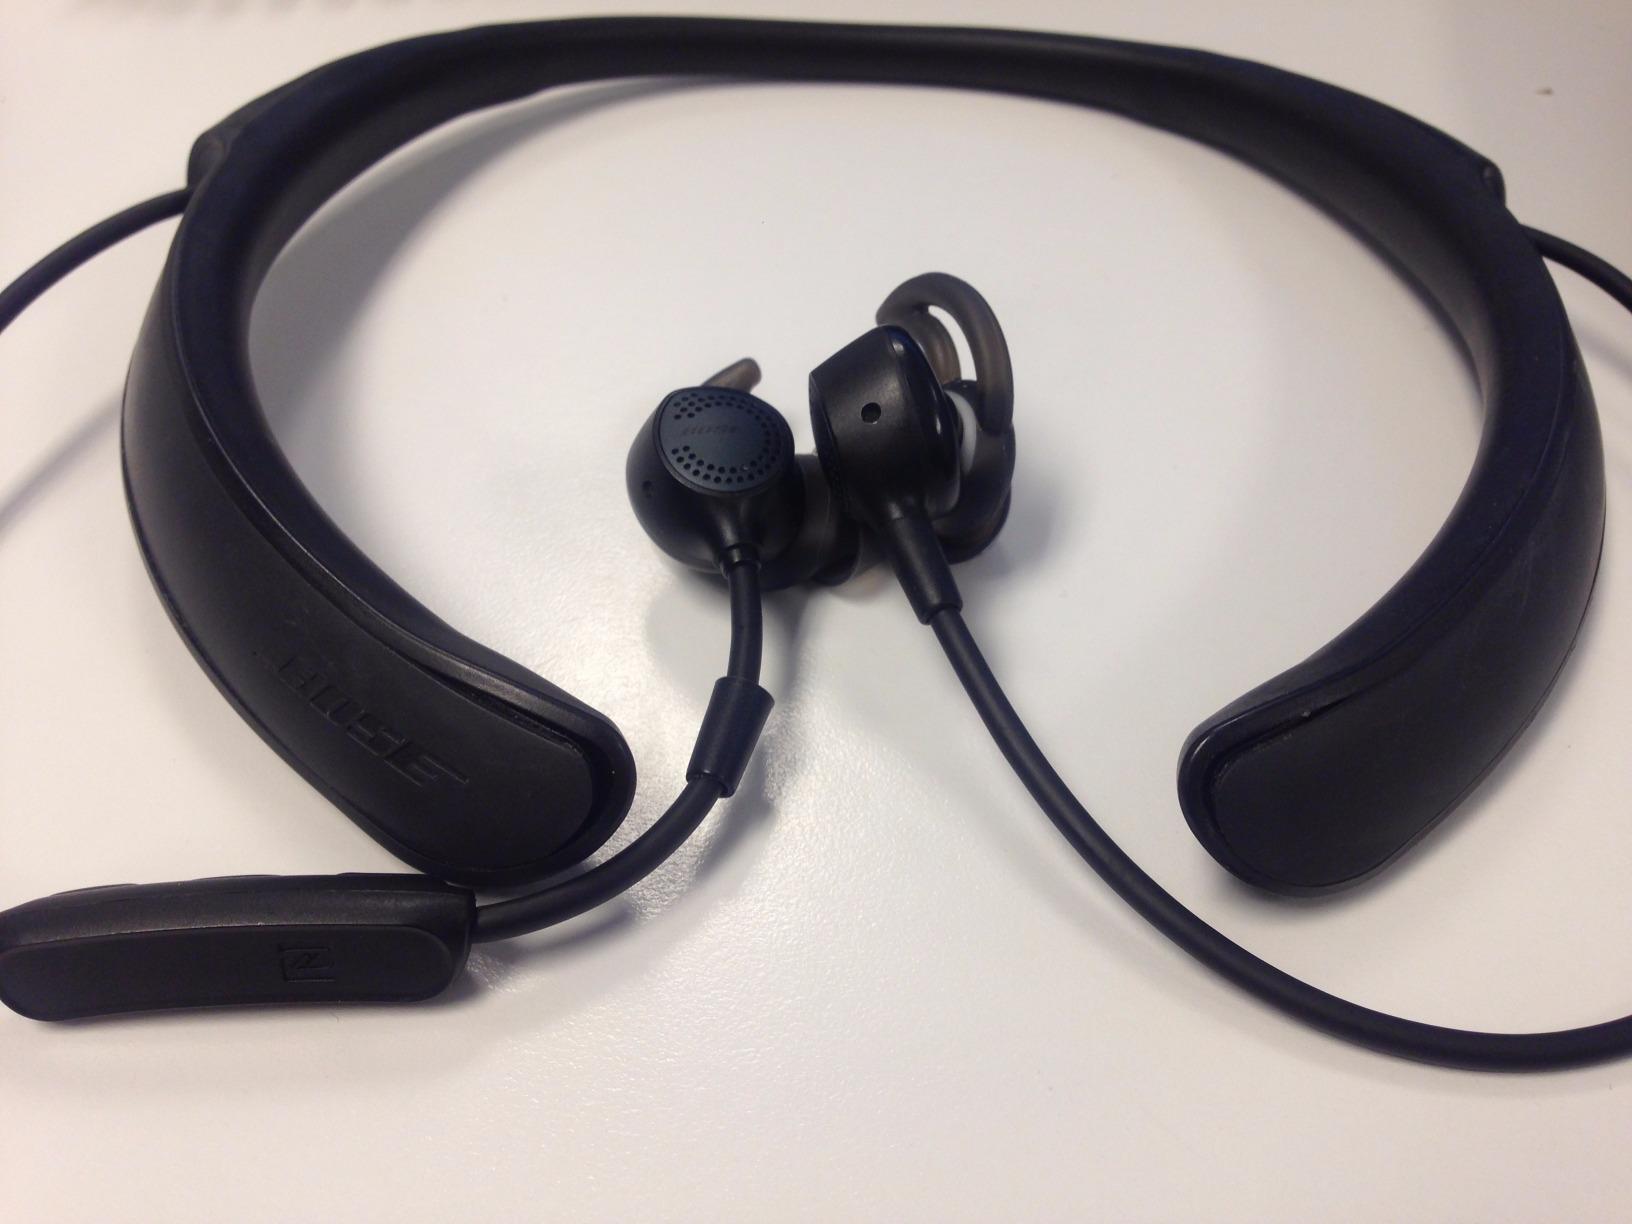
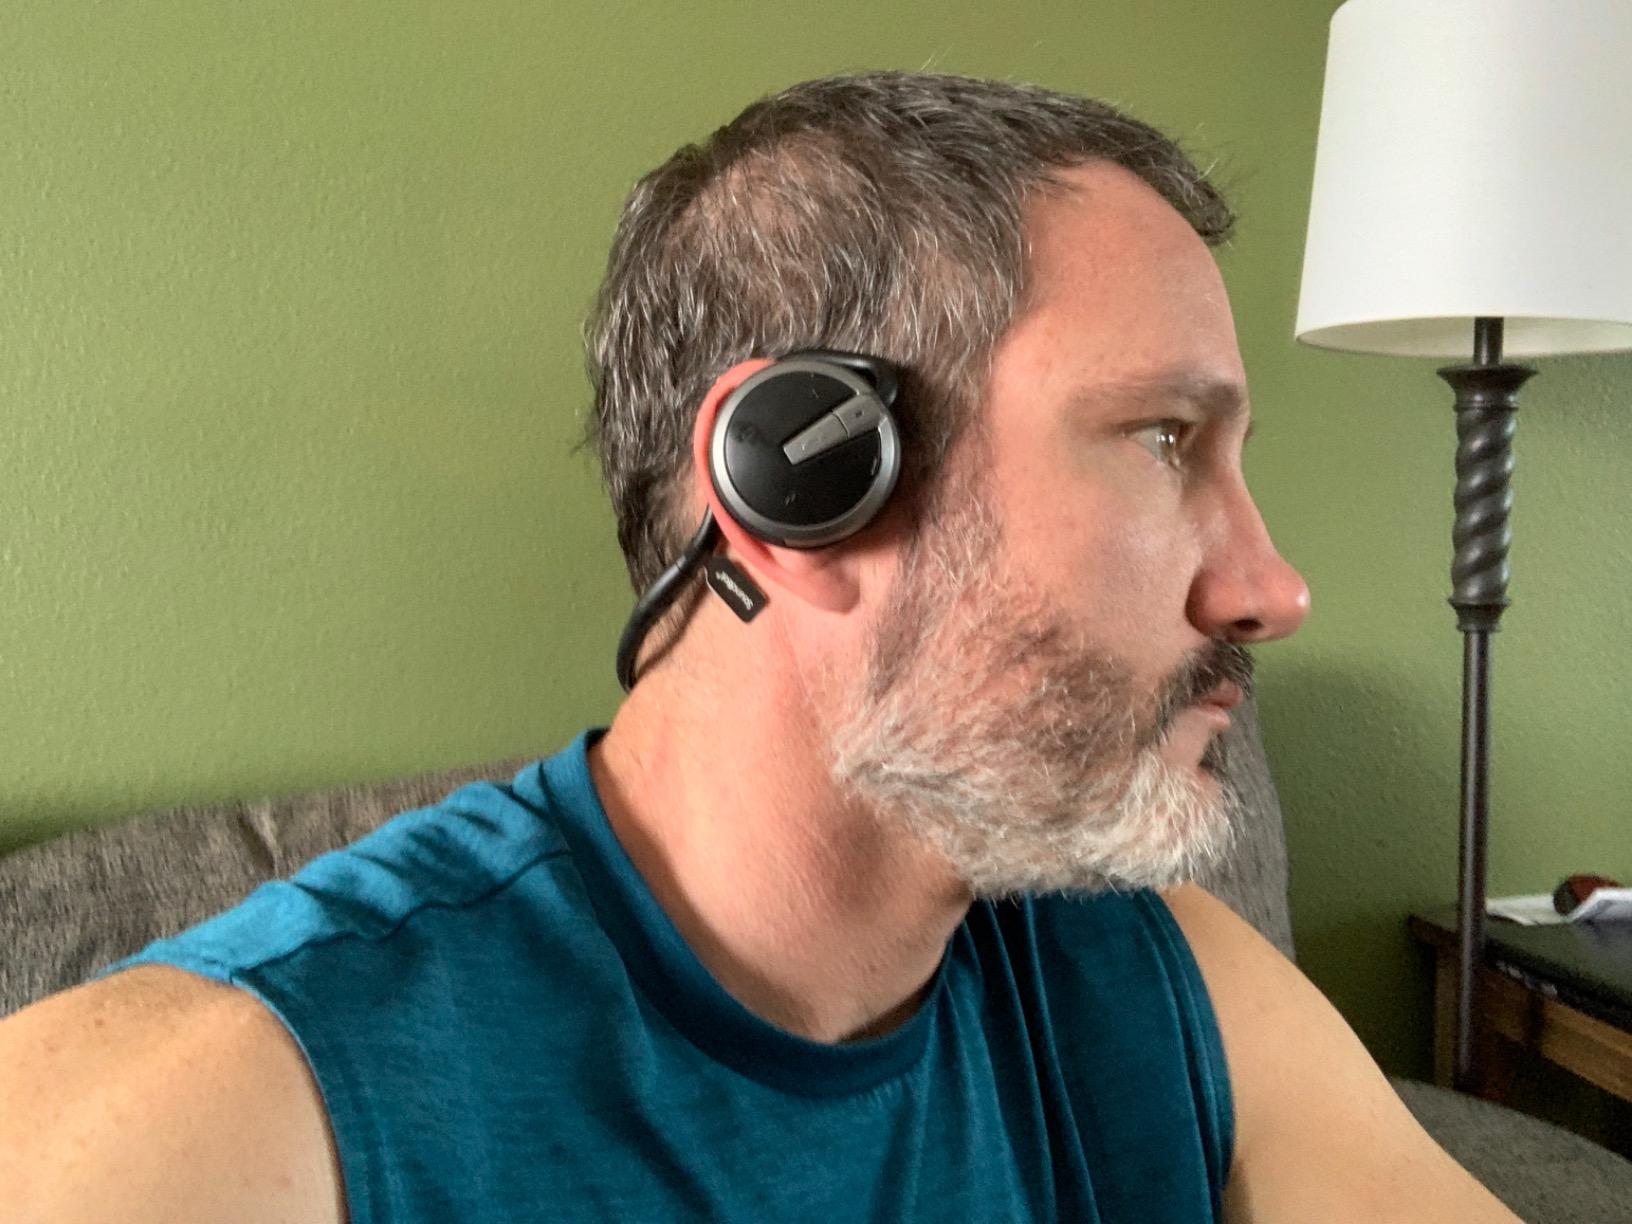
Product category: headphones
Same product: no